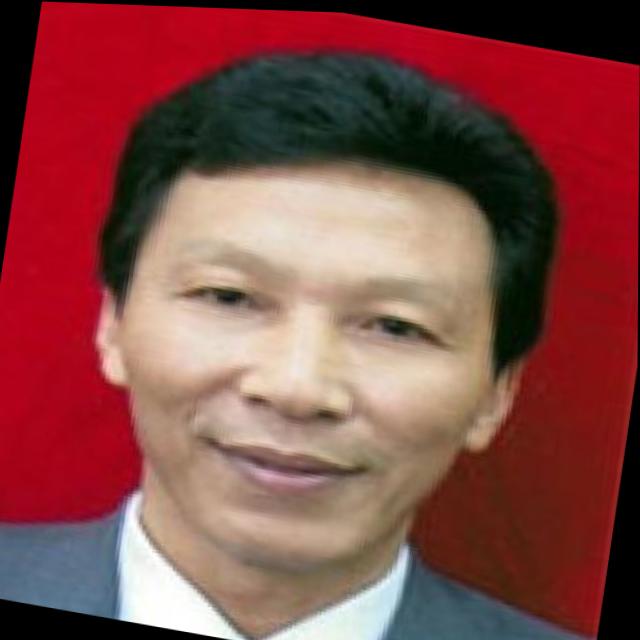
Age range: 45-64